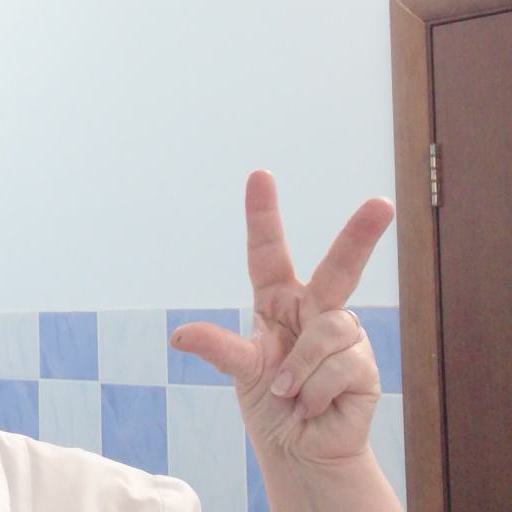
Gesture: three2